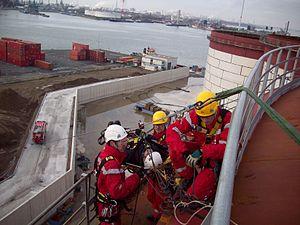
Un cordage lové est un cordage noué ou enroulé sur lui-même en cercle ou spirales afin de le ranger, le préparer à l'usage et éviter qu'il ne s'emmêle.